Plantar fascial rupture

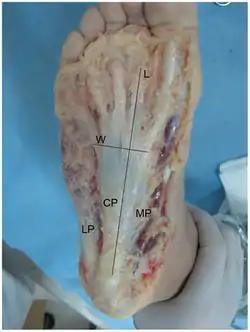
Dissection of the plantar aponeurosis: LP, lateral part; CP, central part; MP, medial part; L, length; W, width.

A plantar fascial rupture, is a painful tear in the plantar fascia. The plantar fascia is a connective tissue that spans across the bottom of the foot. The condition plantar fasciitis may increase the likelihood of rupture. A plantar fascial rupture may be mistaken for plantar fasciitis or even a calcaneal fracture. To allow for proper diagnosis, an MRI is often needed.